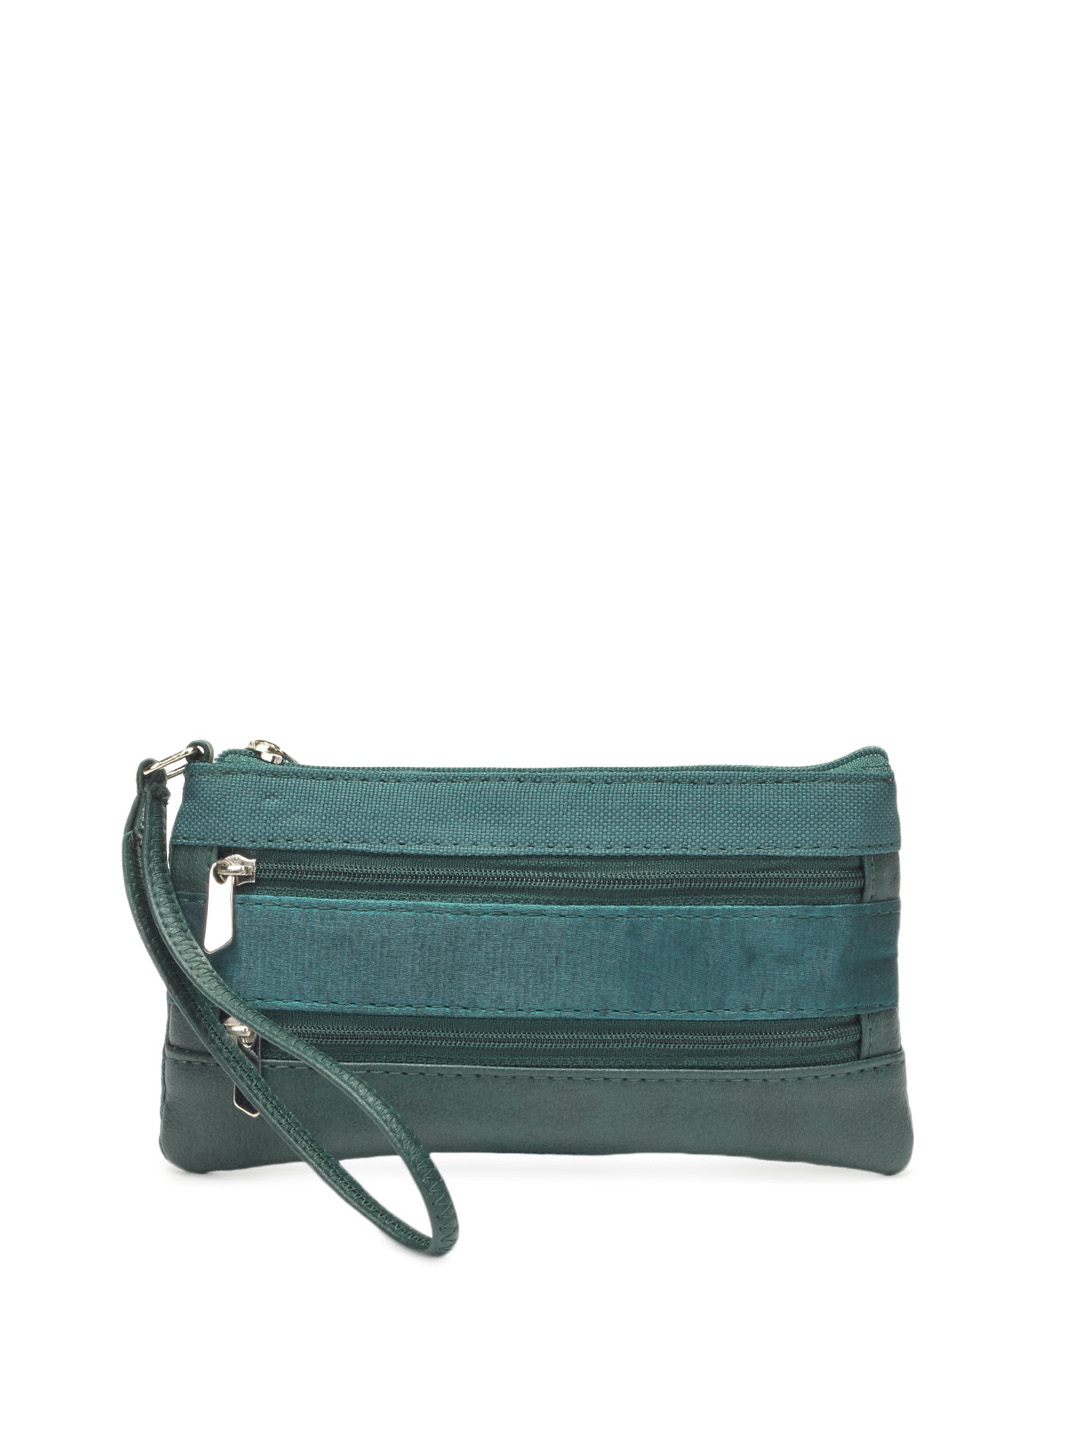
Baggit Women Teal Purse
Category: Accessories / Bags / Clutches
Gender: Women
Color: Teal
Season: Summer 2012
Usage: Casual